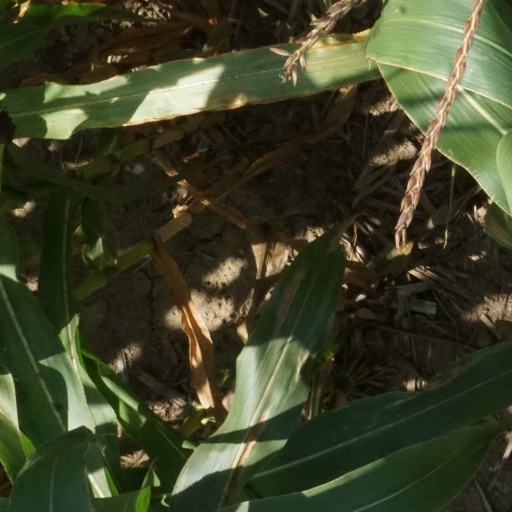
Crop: maize; corn